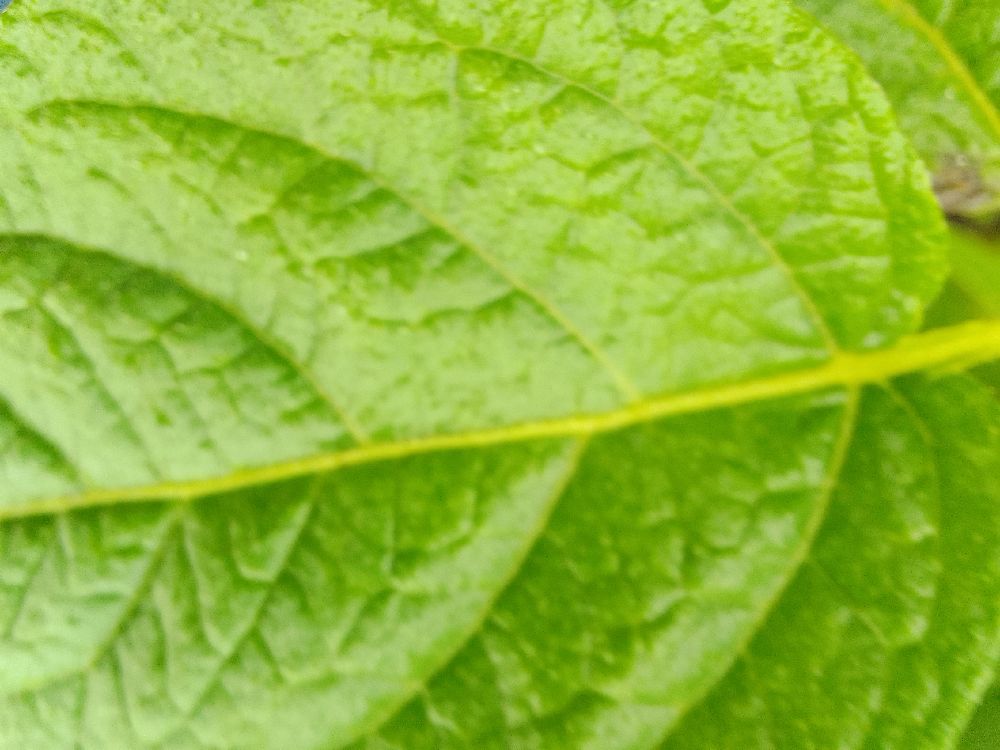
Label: Healthy